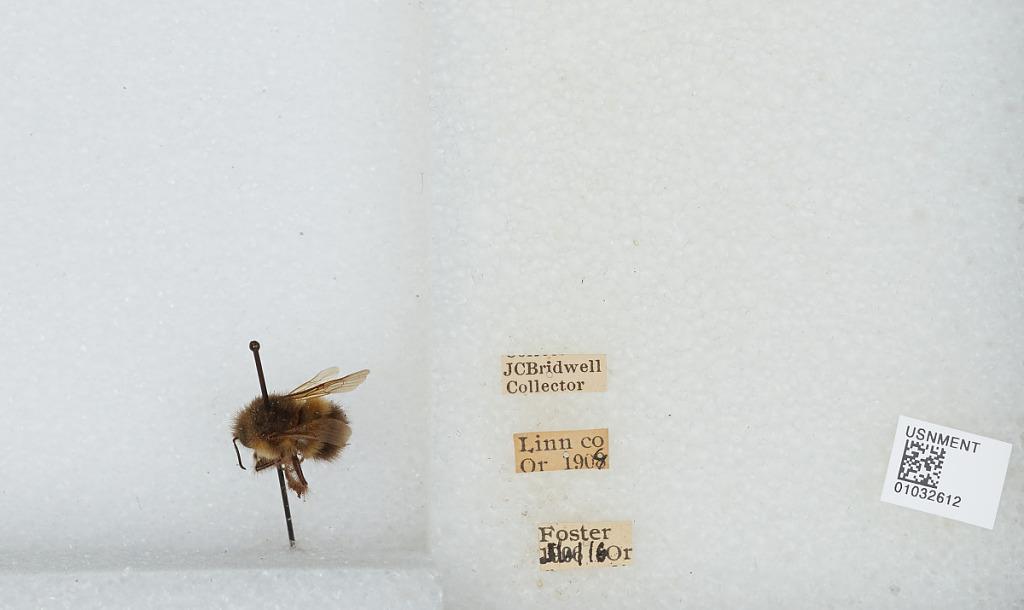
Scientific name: Bombus (Pyrobombus) sitkensis Nylander
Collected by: J. Bridwell
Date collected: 1909-7-16
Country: United States
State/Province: Oregon
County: Linn
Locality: Foster
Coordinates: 44.4103, -122.672